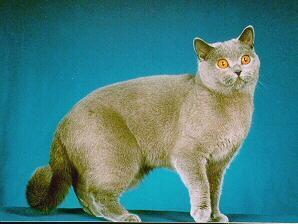
British Shorthair